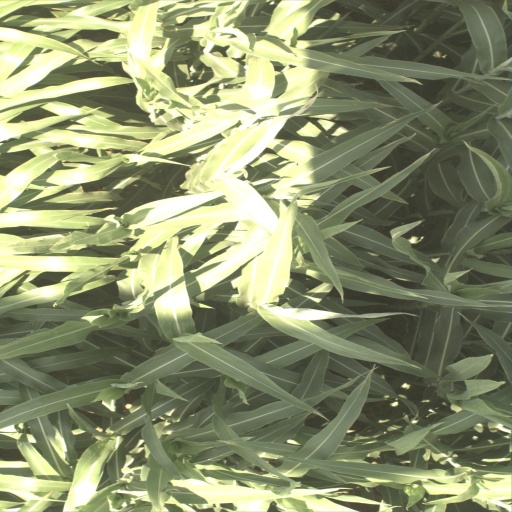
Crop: sorghum